Hans Christian Andersen's The Emperor's New Clothes

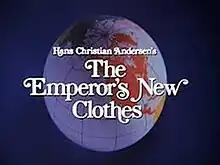
Official logo

Hans Christian Andersen's The Emperor's New Clothes is an animated television special broadcast on ABC on Monday night, February 21, 1972. The special was produced by Rankin/Bass Productions, a former division of Tomorrow Entertainment, using their "Animagic" stop-motion puppetry technique in Japan, along with some live-action footage shot in Denmark.